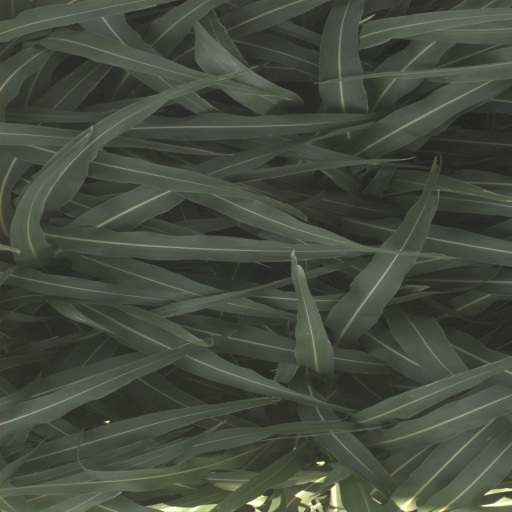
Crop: sorghum